Urban Municipality of Ljubljana

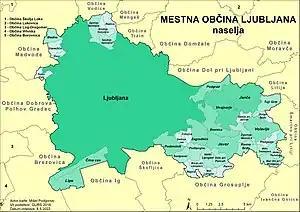
Villages in the municipality

In addition to the municipal seat of Ljubljana, the municipality also includes the following settlements: